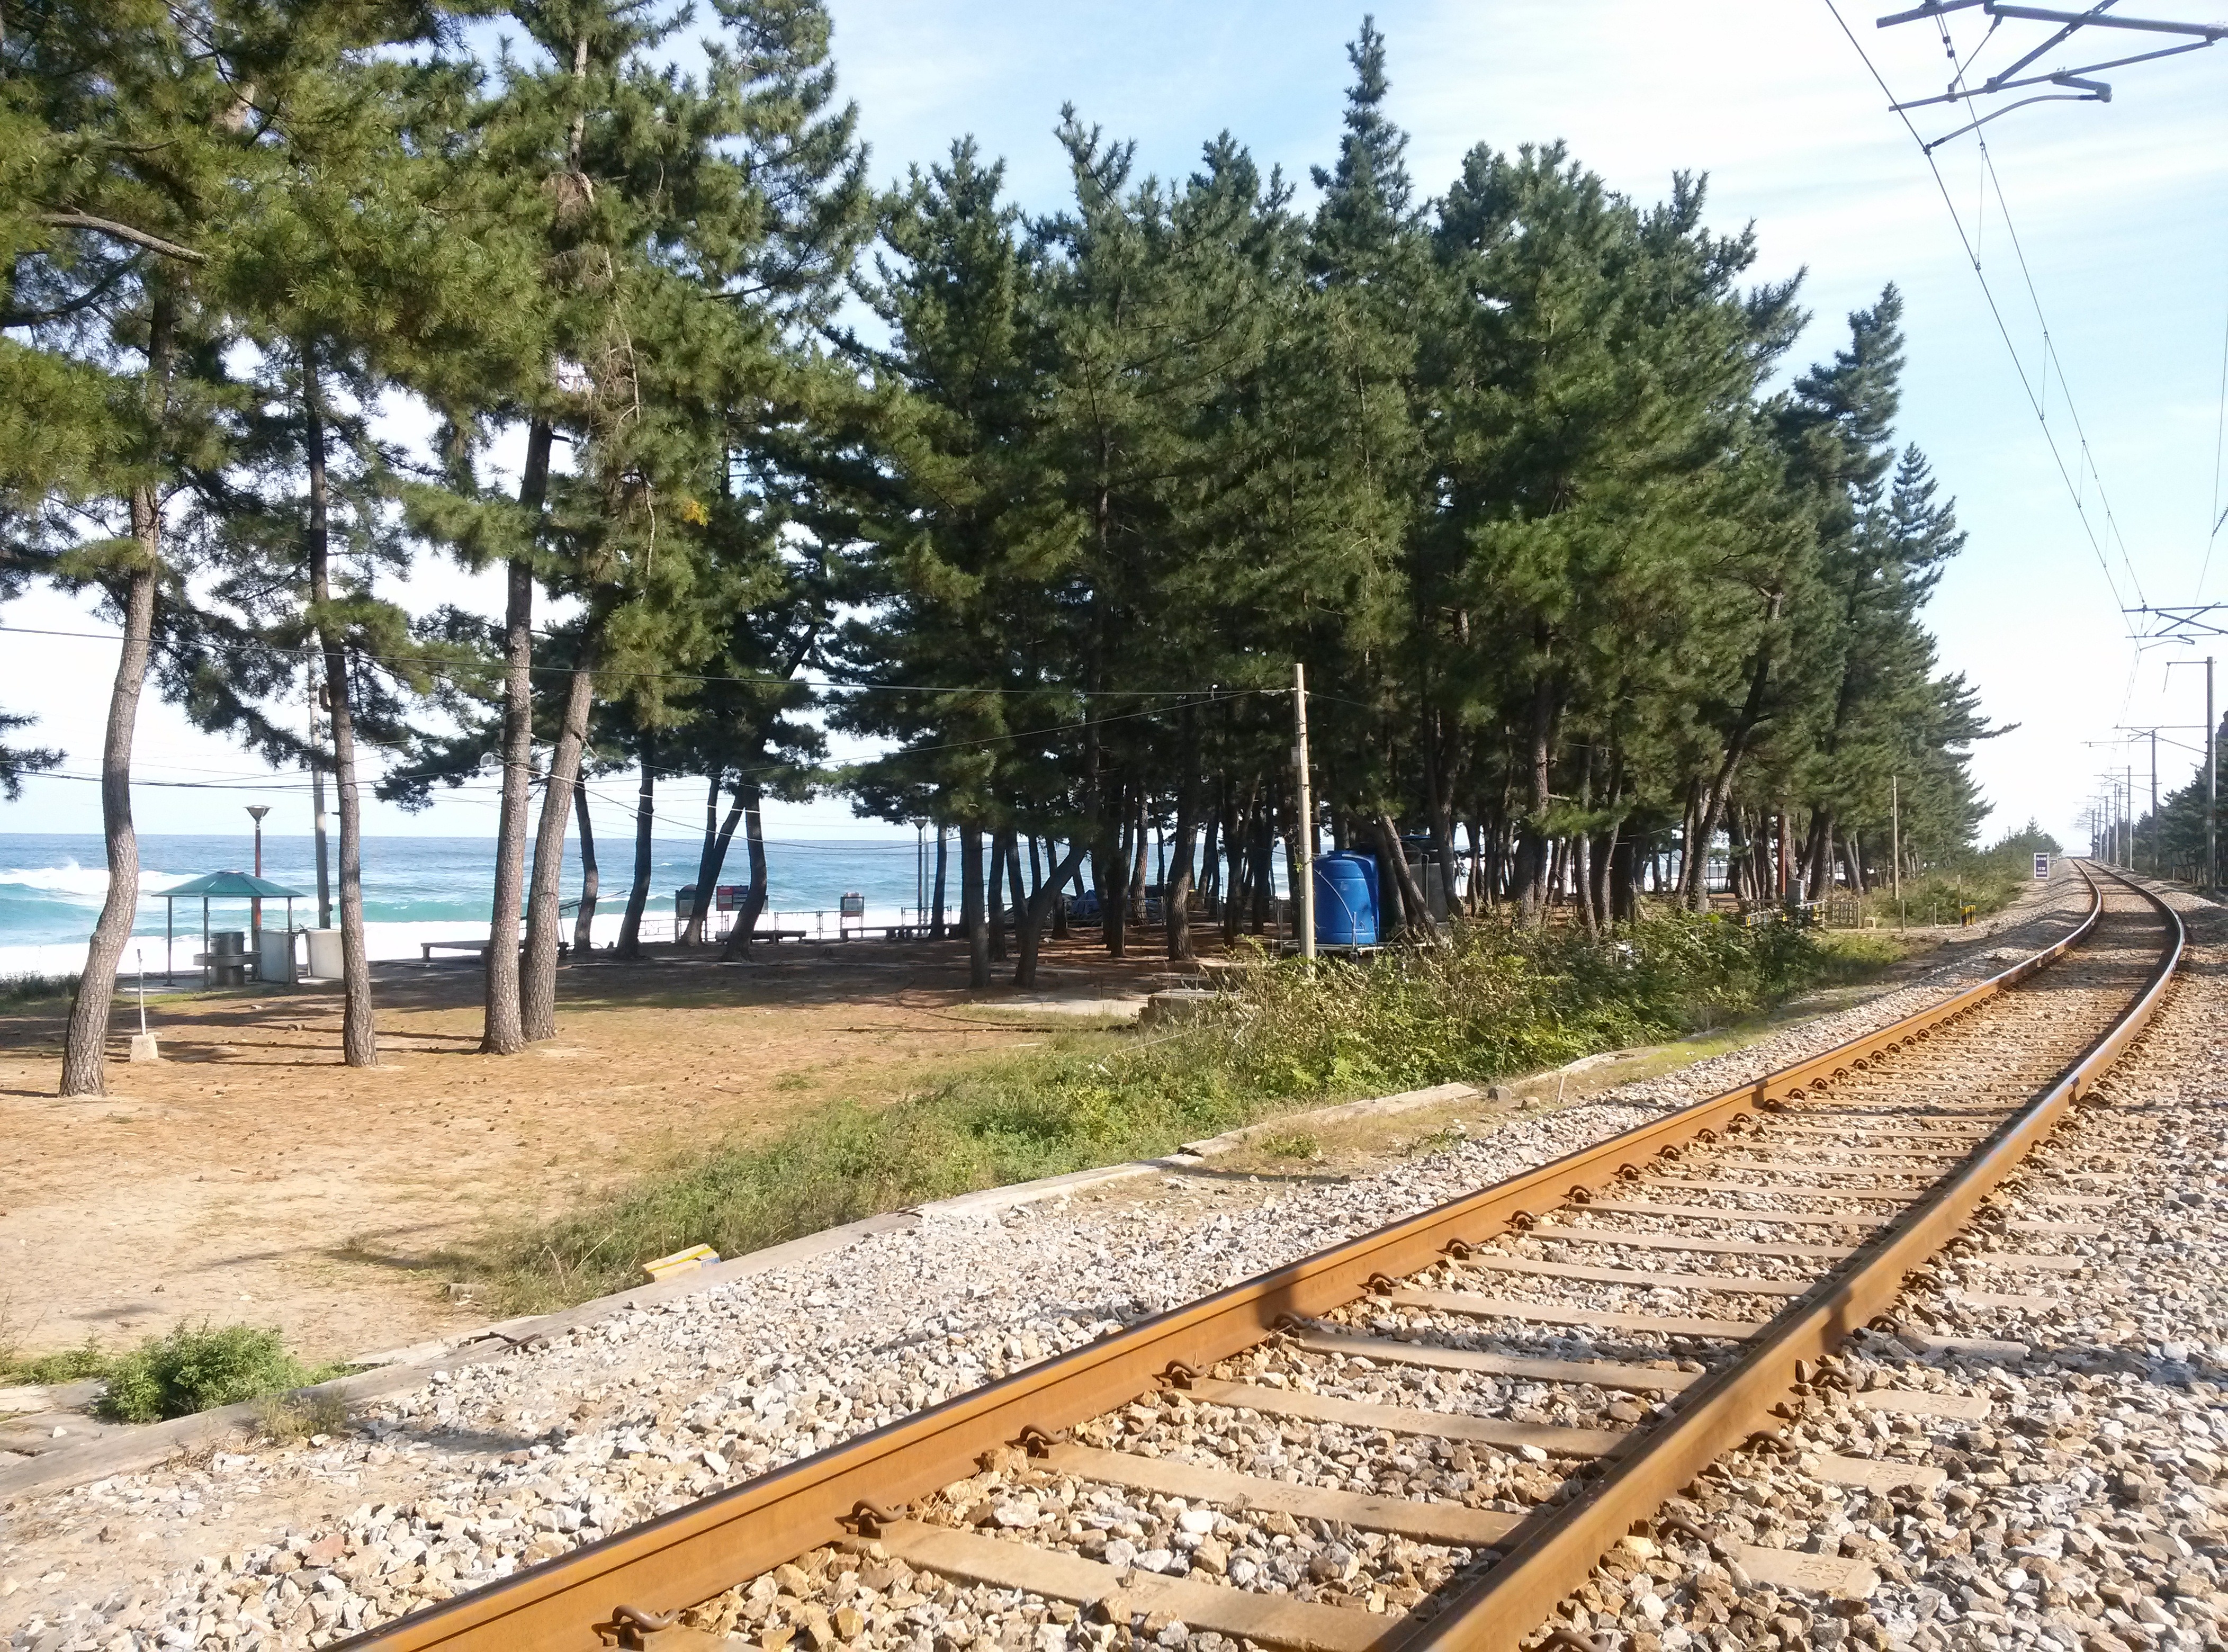
sea, track, railway, transport, pine, vehicle, residential area, rolling stock